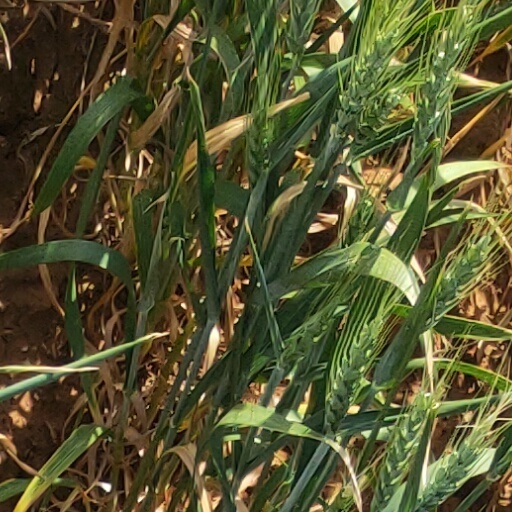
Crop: wheat